The '76 House

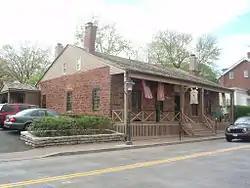
The Old 76 House (2010)

The '76 House, also known as the "Old '76 House", is a Colonial-era structure built as a home and tavern in Tappan, New York, in 1754 by Casparus Mabie, a merchant and tavern-keeper.